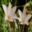
Label: tulip